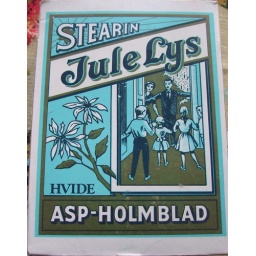
this little box has some very old looking white candles in it.